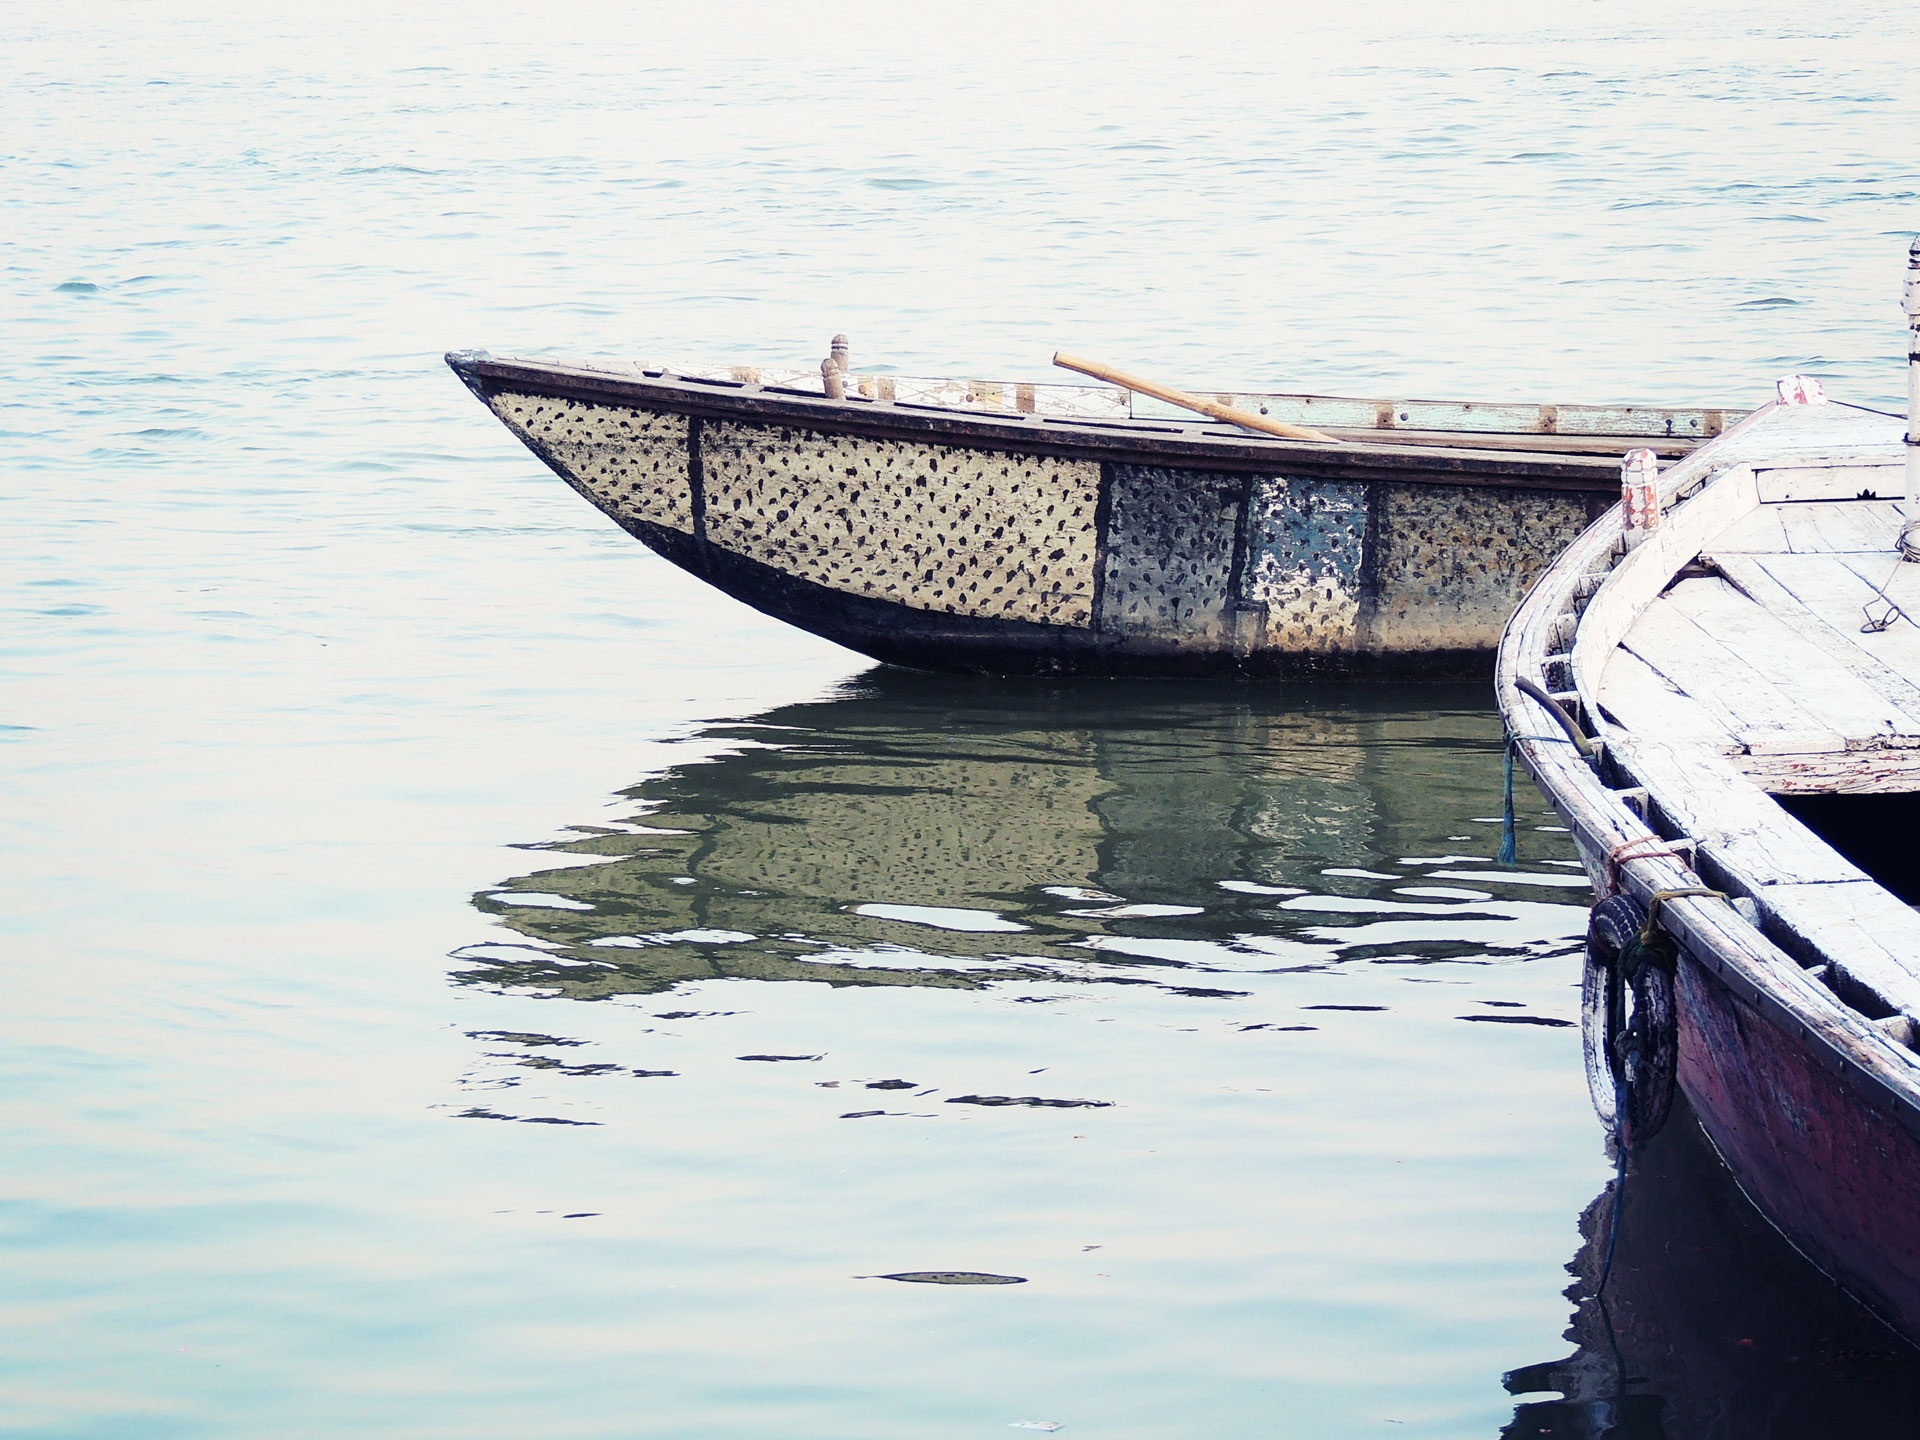
sea, water, nature, boat, rowboat, shore, wave, old, recreation, reflection, vehicle, holiday, leisure, boating, boats, watercraft, moored, rowing boats, watercraft rowing